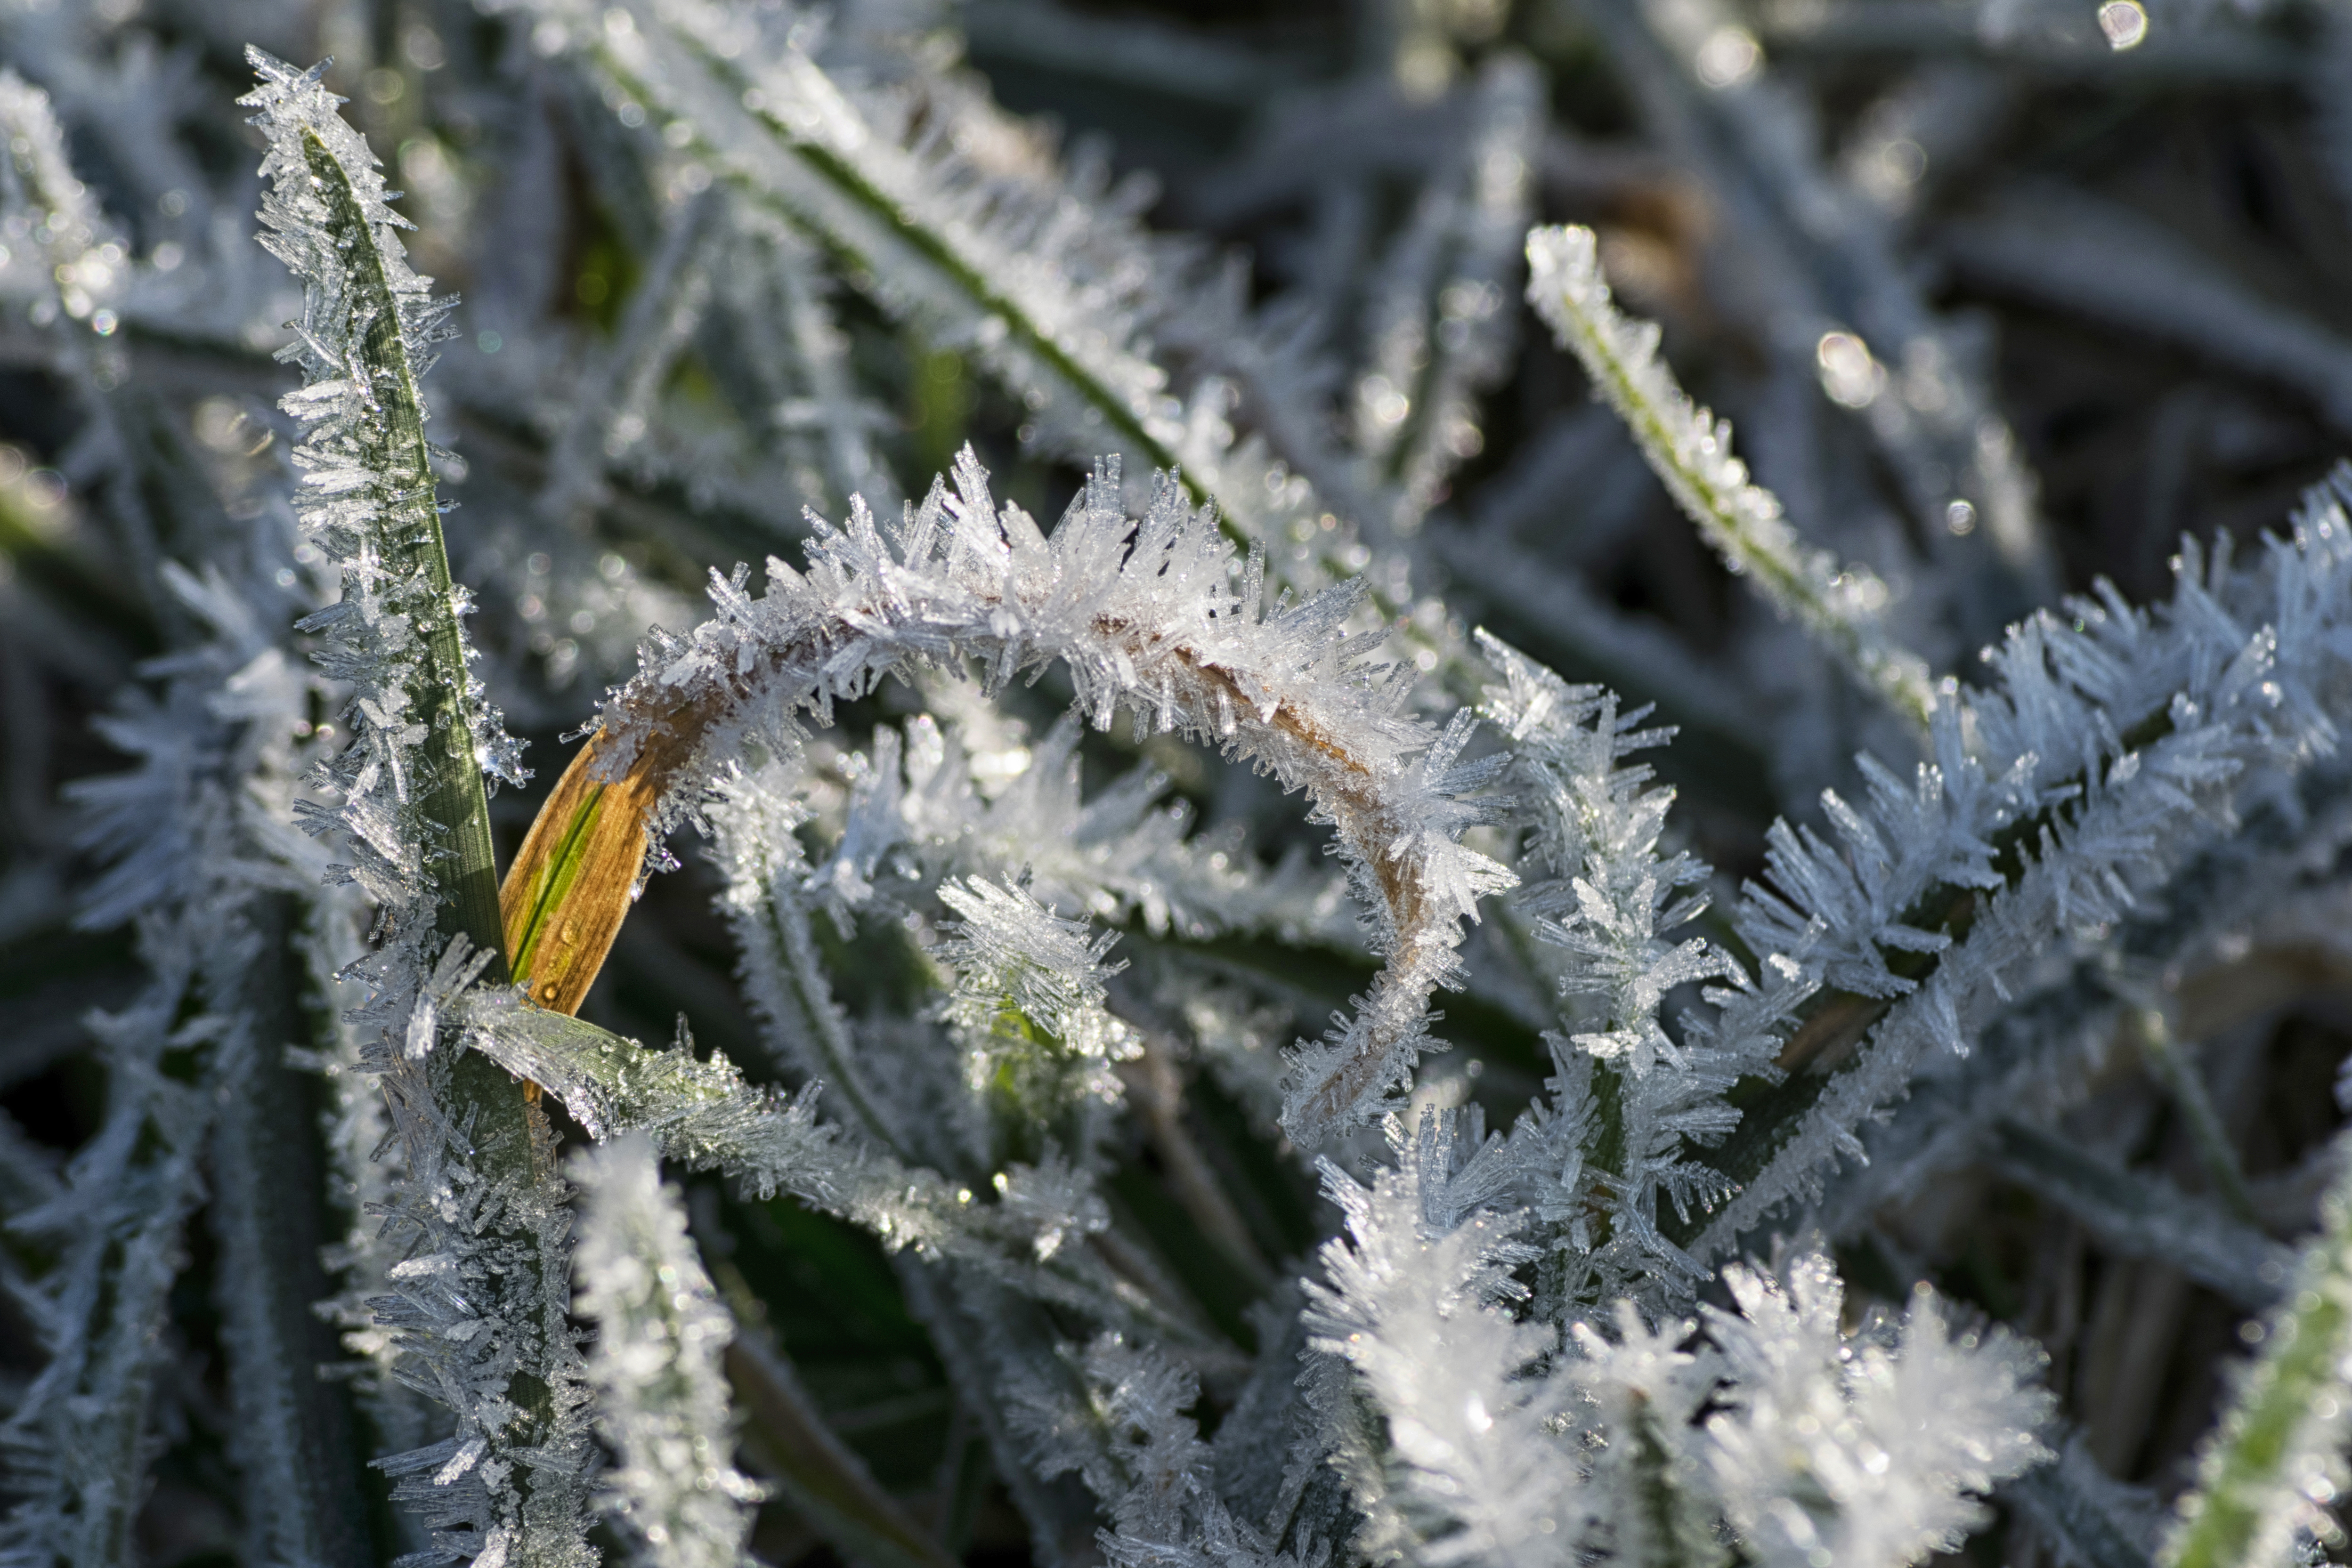
tree, nature, outdoor, branch, snow, winter, plant, photography, leaf, flower, frost, ice, color, insect, botany, nikon, flora, fauna, wildflower, close up, nederland, netherlands, zuidholland, outdoorphotography, paulvandevelde, pdvandevelde, padagudaloma, natuurfotografie, dordrecht, biesbosch, ijs, rijp, vorst, nederlandinfotos, hollandse, cristal, macro photography, daisy family, kristal, land plant, thorns spines and prickles